Klosterstræde 21

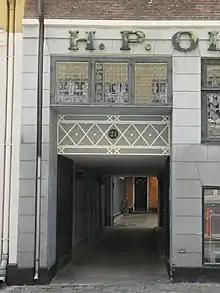
The gate

The building consists of four storeys over a raised cellar and is four bays wide. The facade is dressed in a grey colour on the ground floor and cellar while the rest stands in undressed, red brick. All the windows have by H. P. Olsen & Søn been replaced by antique stained glass windows from other buildings in Copenhagen, none of which are identical. The name of the company is written in copper lettering above the windows of the ground flor. Mounted on the facade between the two central windows of the first floor is an old rough iron sign. The gate in the left-hand side of the building opens to a small courtyard. A door in the wall of the gateway provides access to the main staircase of the building. The building was listed on the Danish registry of protected buildings and places in 1950.